Lily Lake (Pennsylvania)

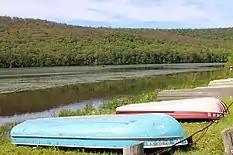
Boats at the eastern part of Lily Lake

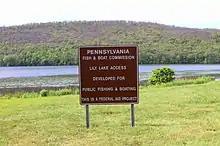
Pennsylvania Fish and Boat Commission sign at Lily Lake

Icefishing and fishing can done on Lily Lake. The lake has one boat launch. However, no boats that are more than long and have engines with no more than 60 horsepower are permitted on the lake. Boats on the lake are also required to travel at limited speeds between noon and sunset from the Saturday before Memorial Day until September 30 as of 1994.